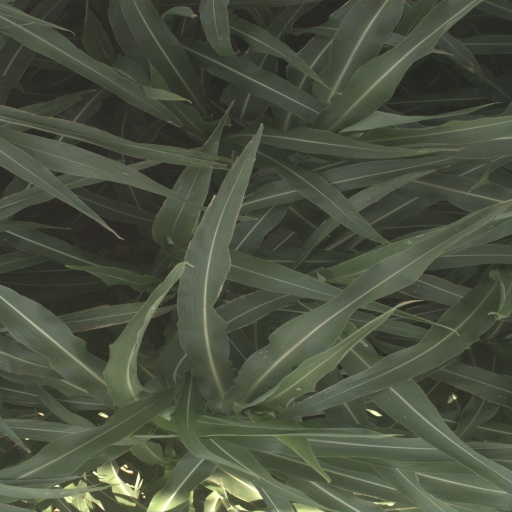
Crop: sorghum